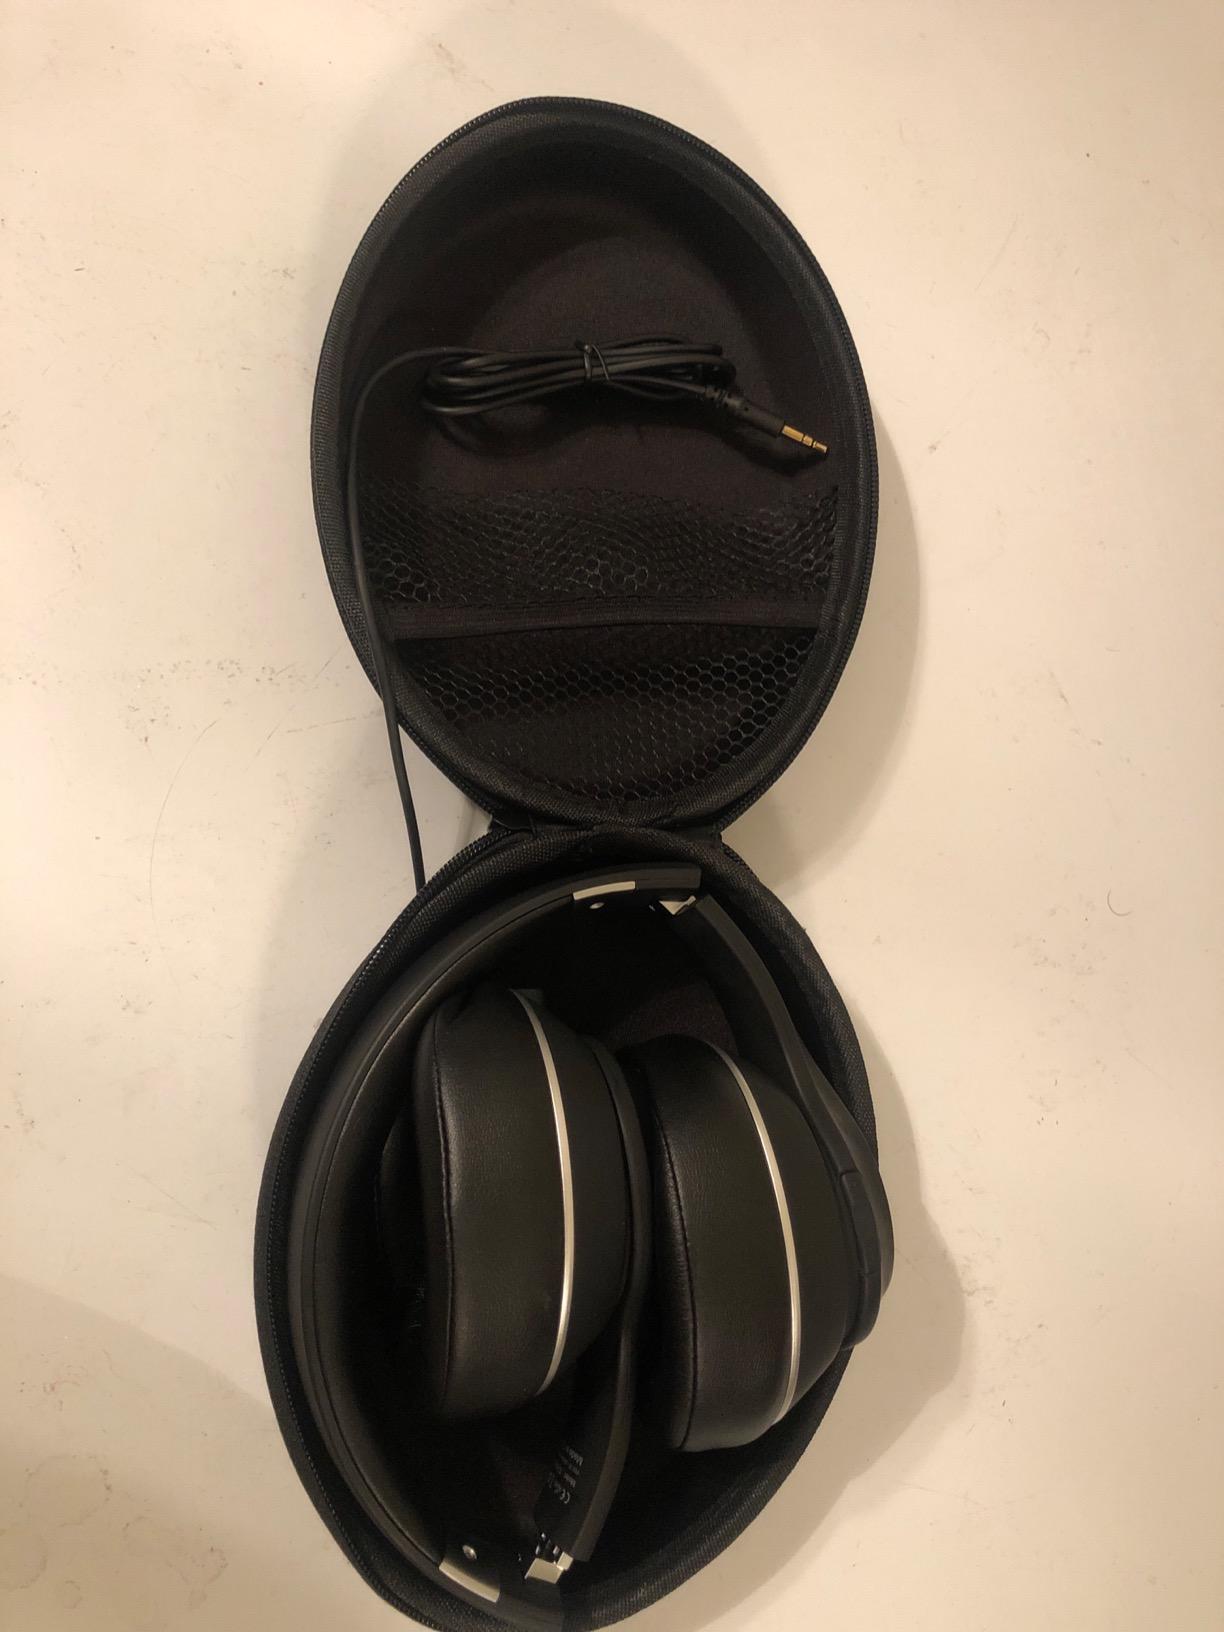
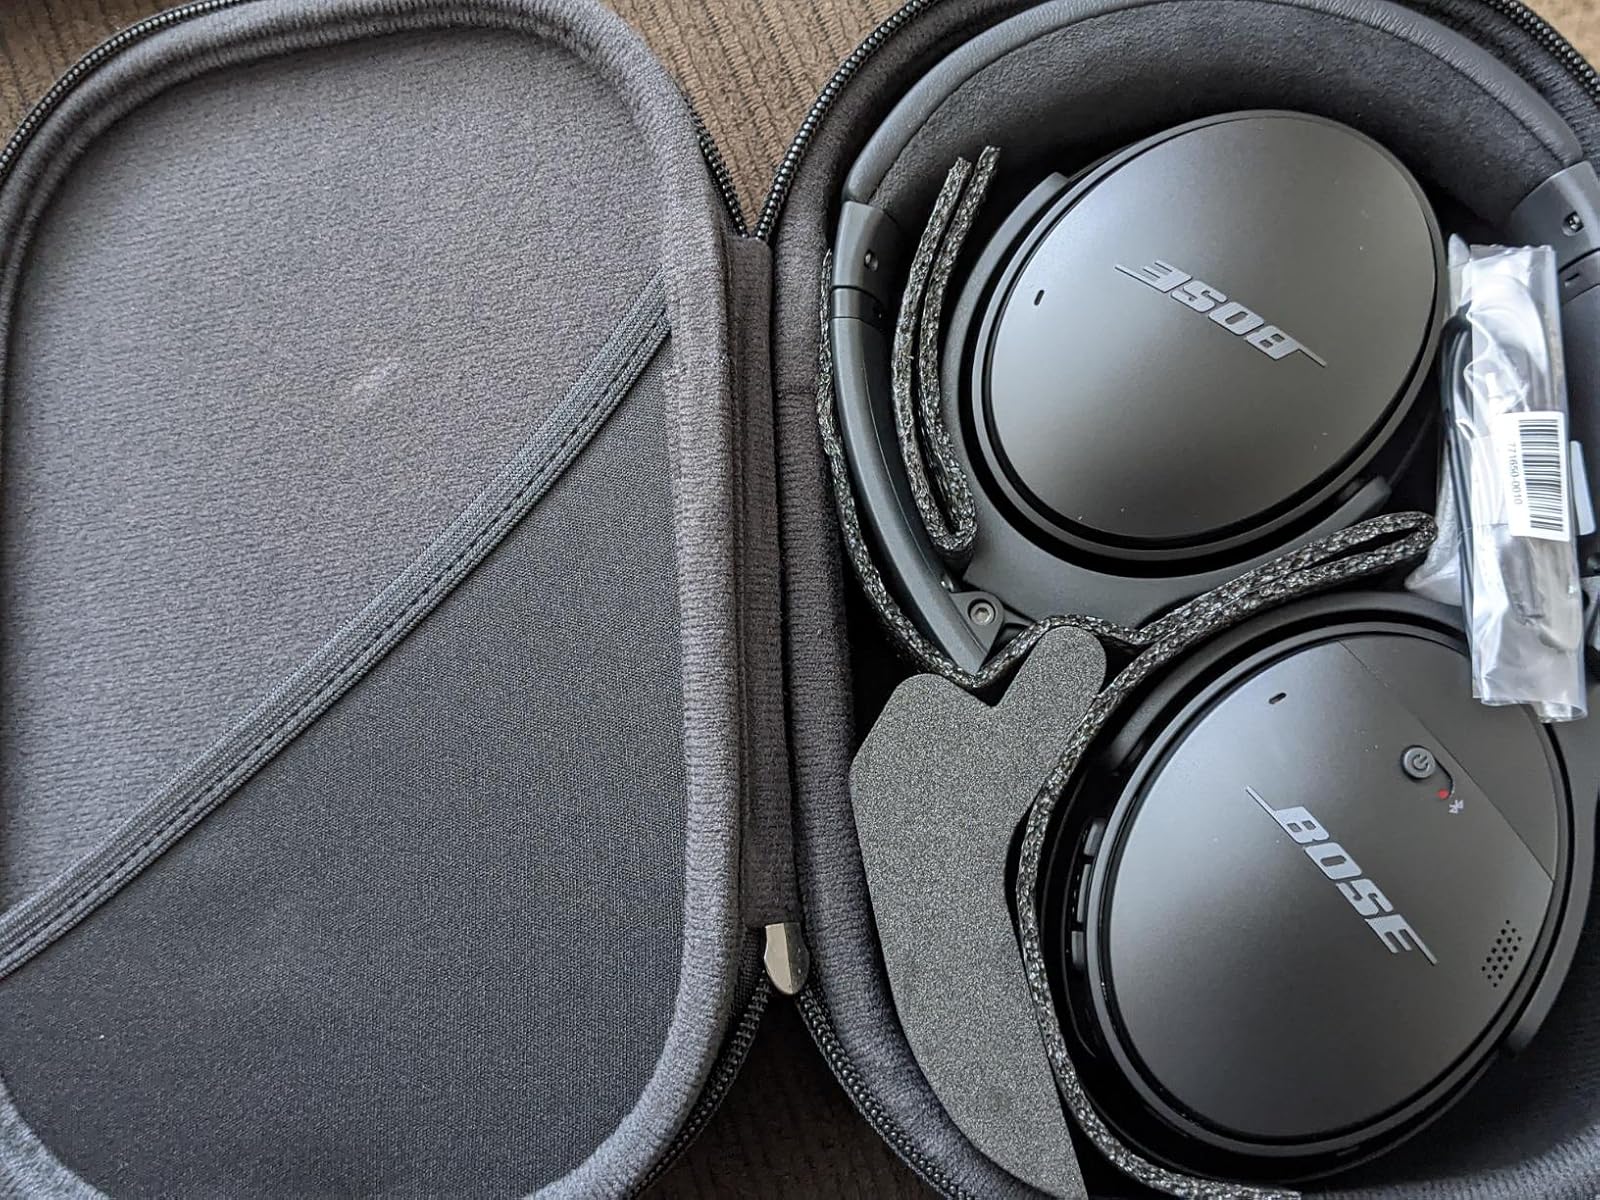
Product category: headphones
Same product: no